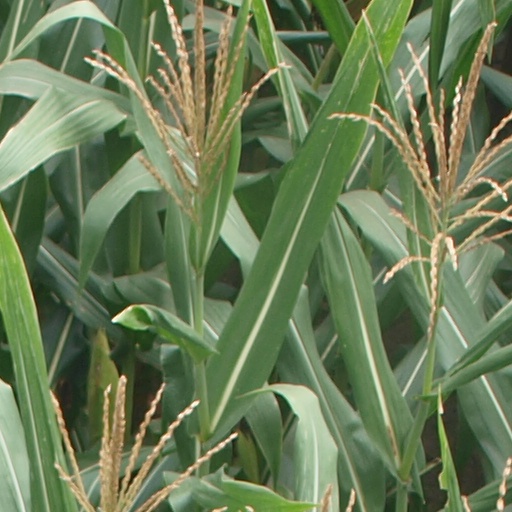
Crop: maize; corn